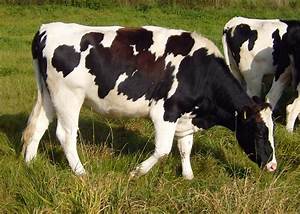
Label: mucca